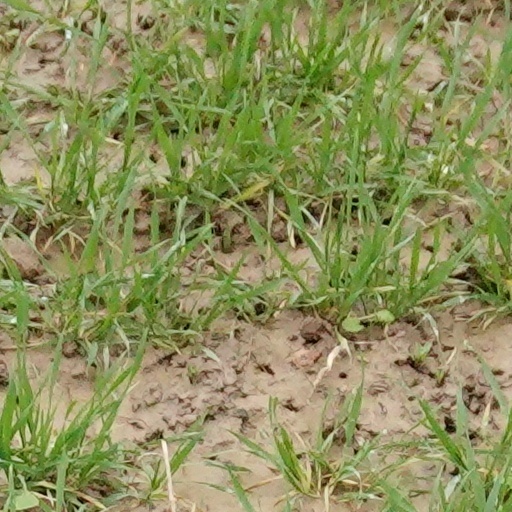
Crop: wheat